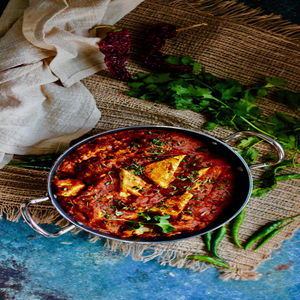
Dish: paneer